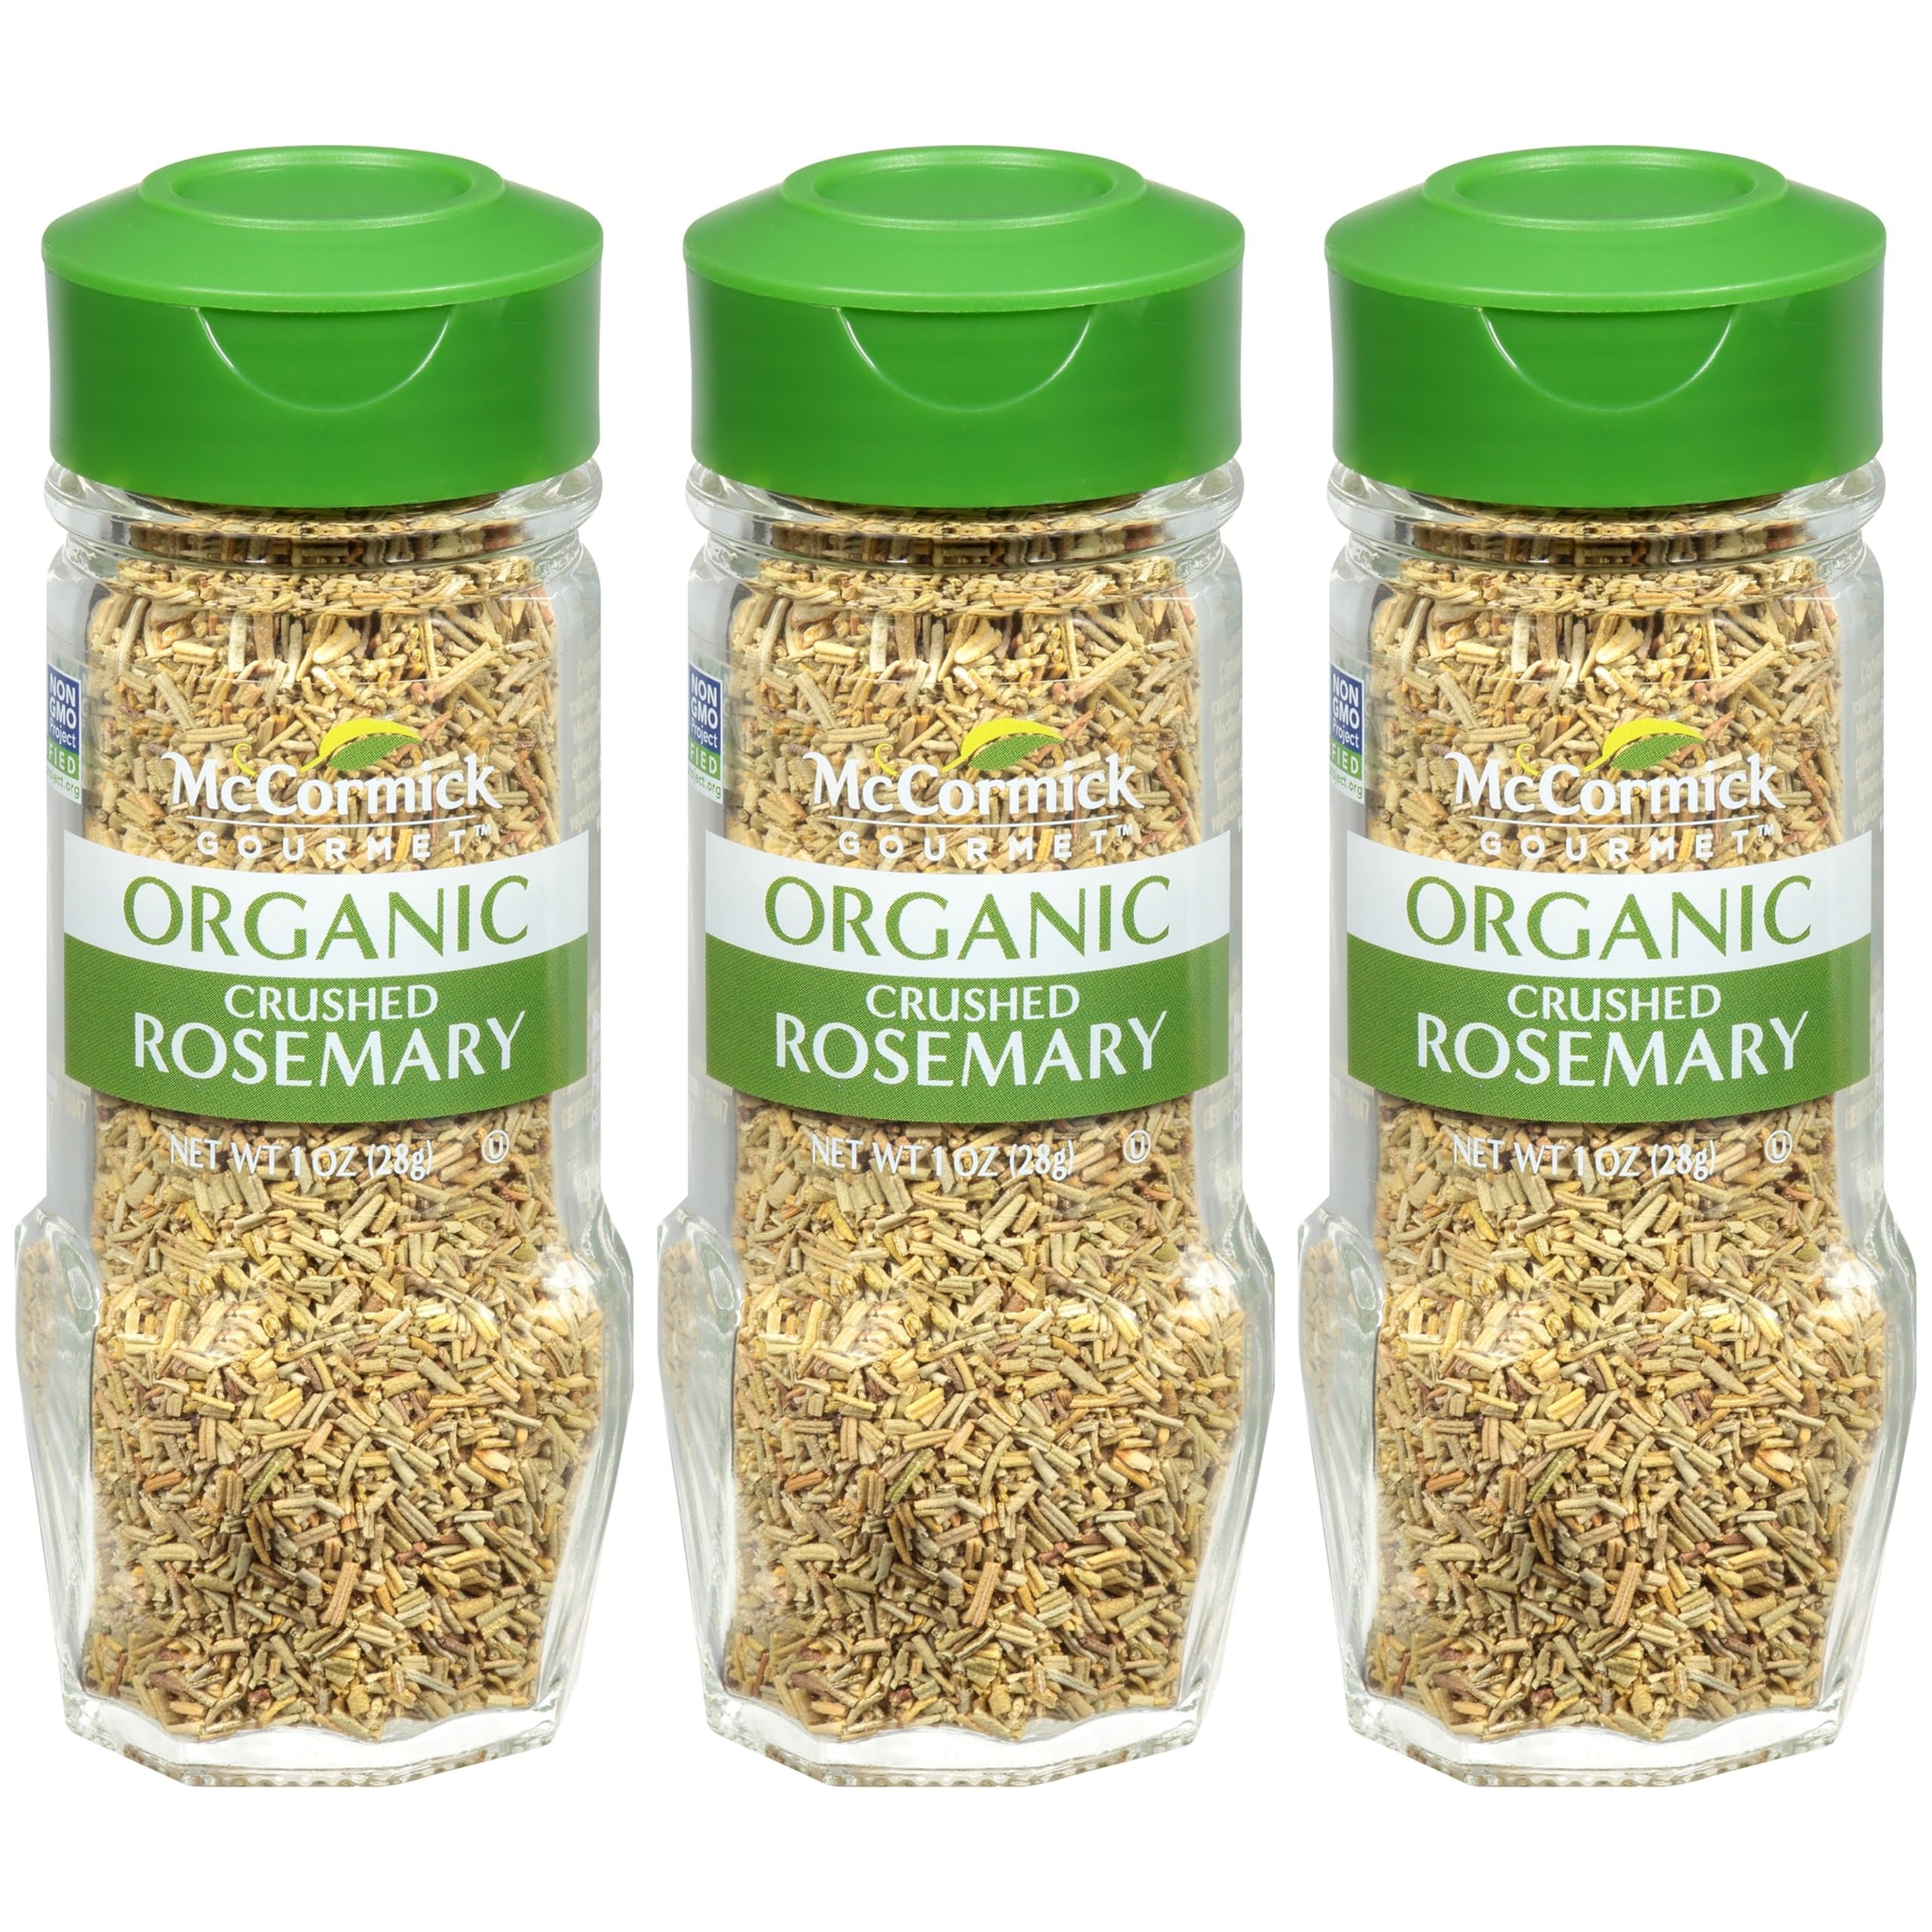
Item Name: McCormick Gourmet Organic Crushed Rosemary, 1 oz (Pack of 3)
Bullet Point 1: McCormick Gourmet Organic Crushed Rosemary has a distinctive piney fragrance
Bullet Point 2: Our carefully sourced rosemary is certified Organic and non GMO
Bullet Point 3: Adds Mediterranean flavor to meats, roasted vegetables and potatoes
Bullet Point 4: Essential to Herbes de Provence, an herb blend for stews, soups and meat
Bullet Point 5: Excellent in desserts like pound cake and shortbread, as well as focaccia
Value: 3.0
Unit: Ounce

Price: 4.64